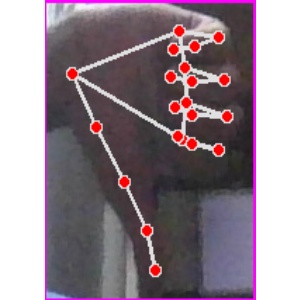
अक्षर: फ